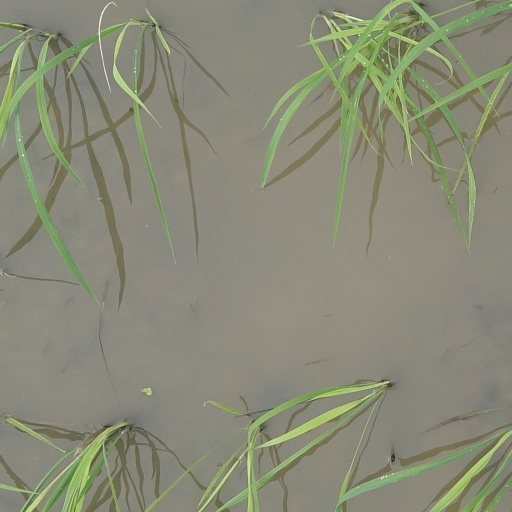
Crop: rice